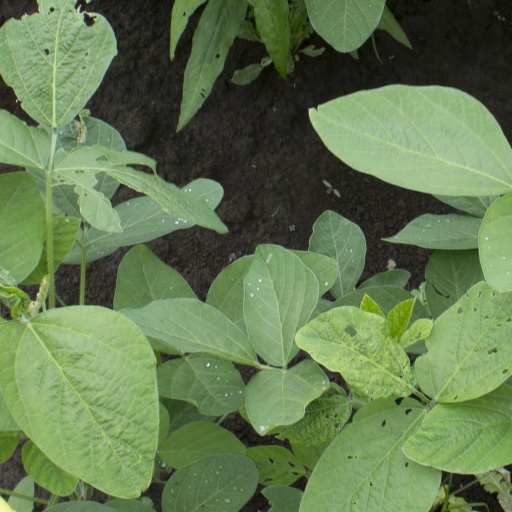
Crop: soybean